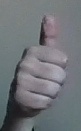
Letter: aleff